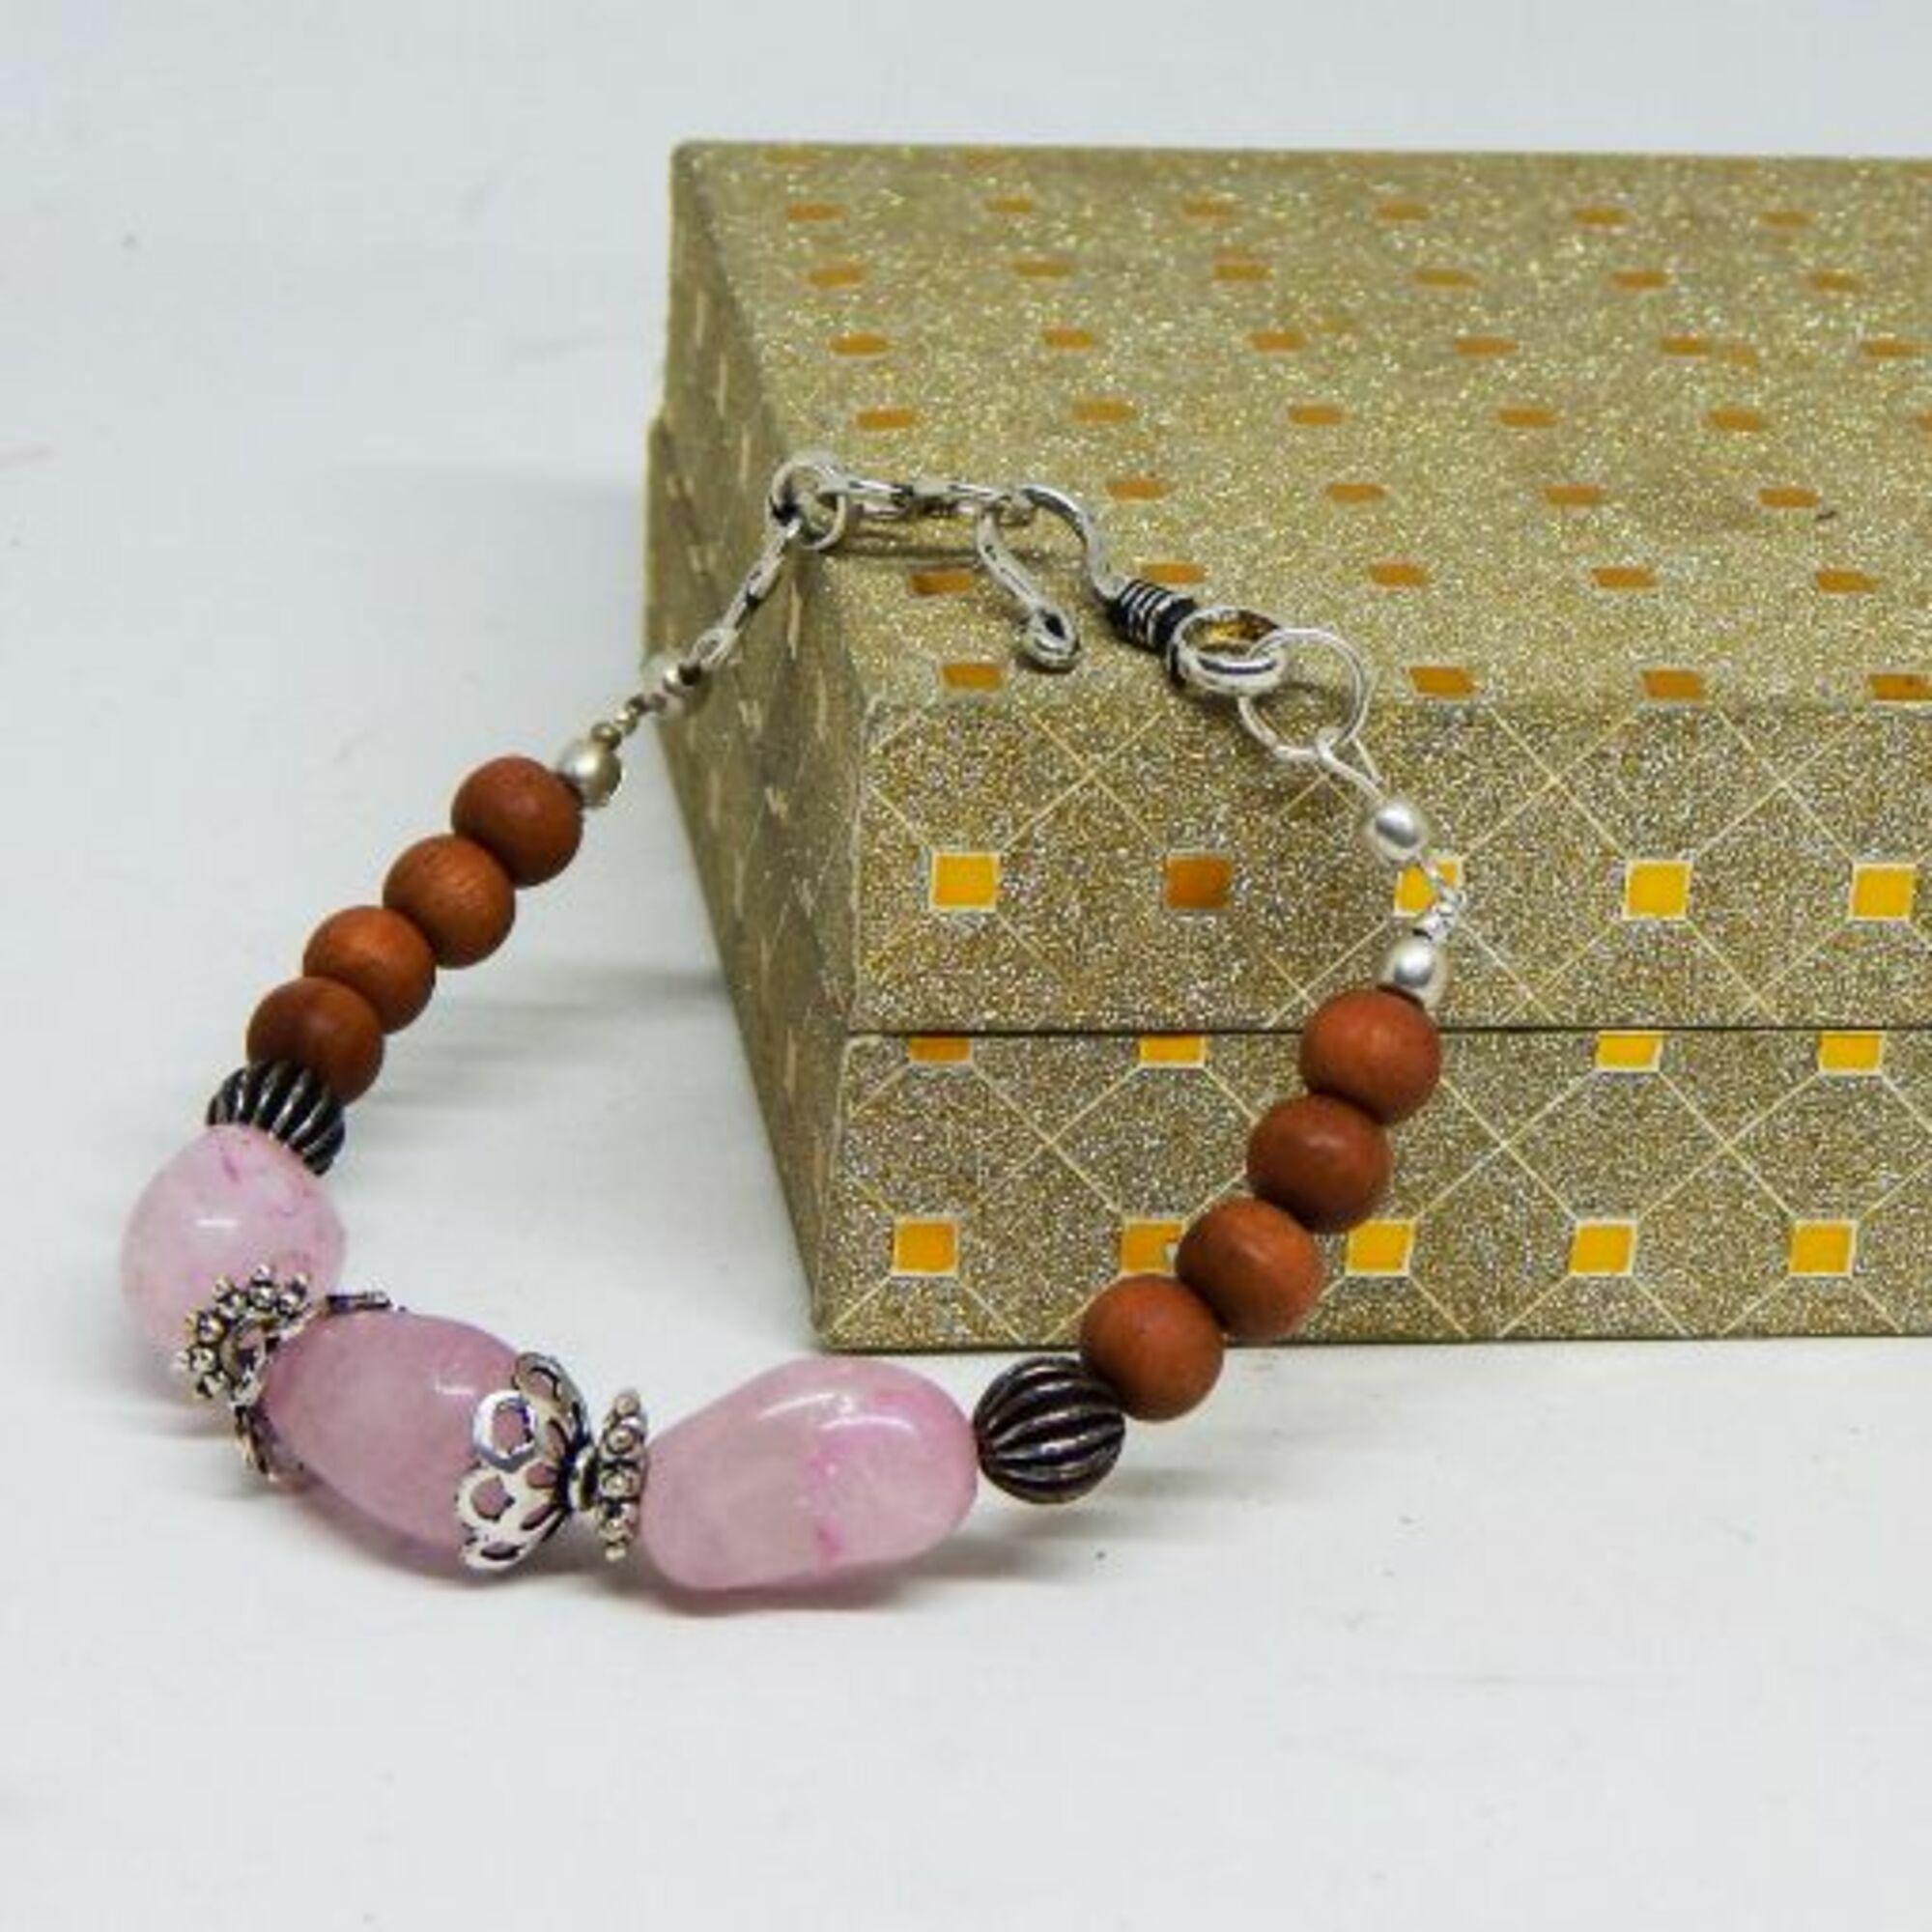
Jaya Vision Enterprises Rose Quartz & White Sandal Wood Chain Bracelet
Type: Bracelets
Brand: JAYA VISION ENTERPRISES
Price: Rs. 460
 Rose Quartz & White Sandal Wood Bracelet for Heart ChakraRose Quartz Tumble and White Sandal Wood Beads with Copper metal beads with Silver Polish.Rose Quartz activates and balance heart chakra. It is important for emotional healing & balance, increasing positive energy, reducing stress and increasing self confidence.Helps in Alzheimer's diseases,  Fatigue,  Infertility, Kidneys, Lungs, Migraine, Neck, Pain, PTSD, Shingles, Skin.